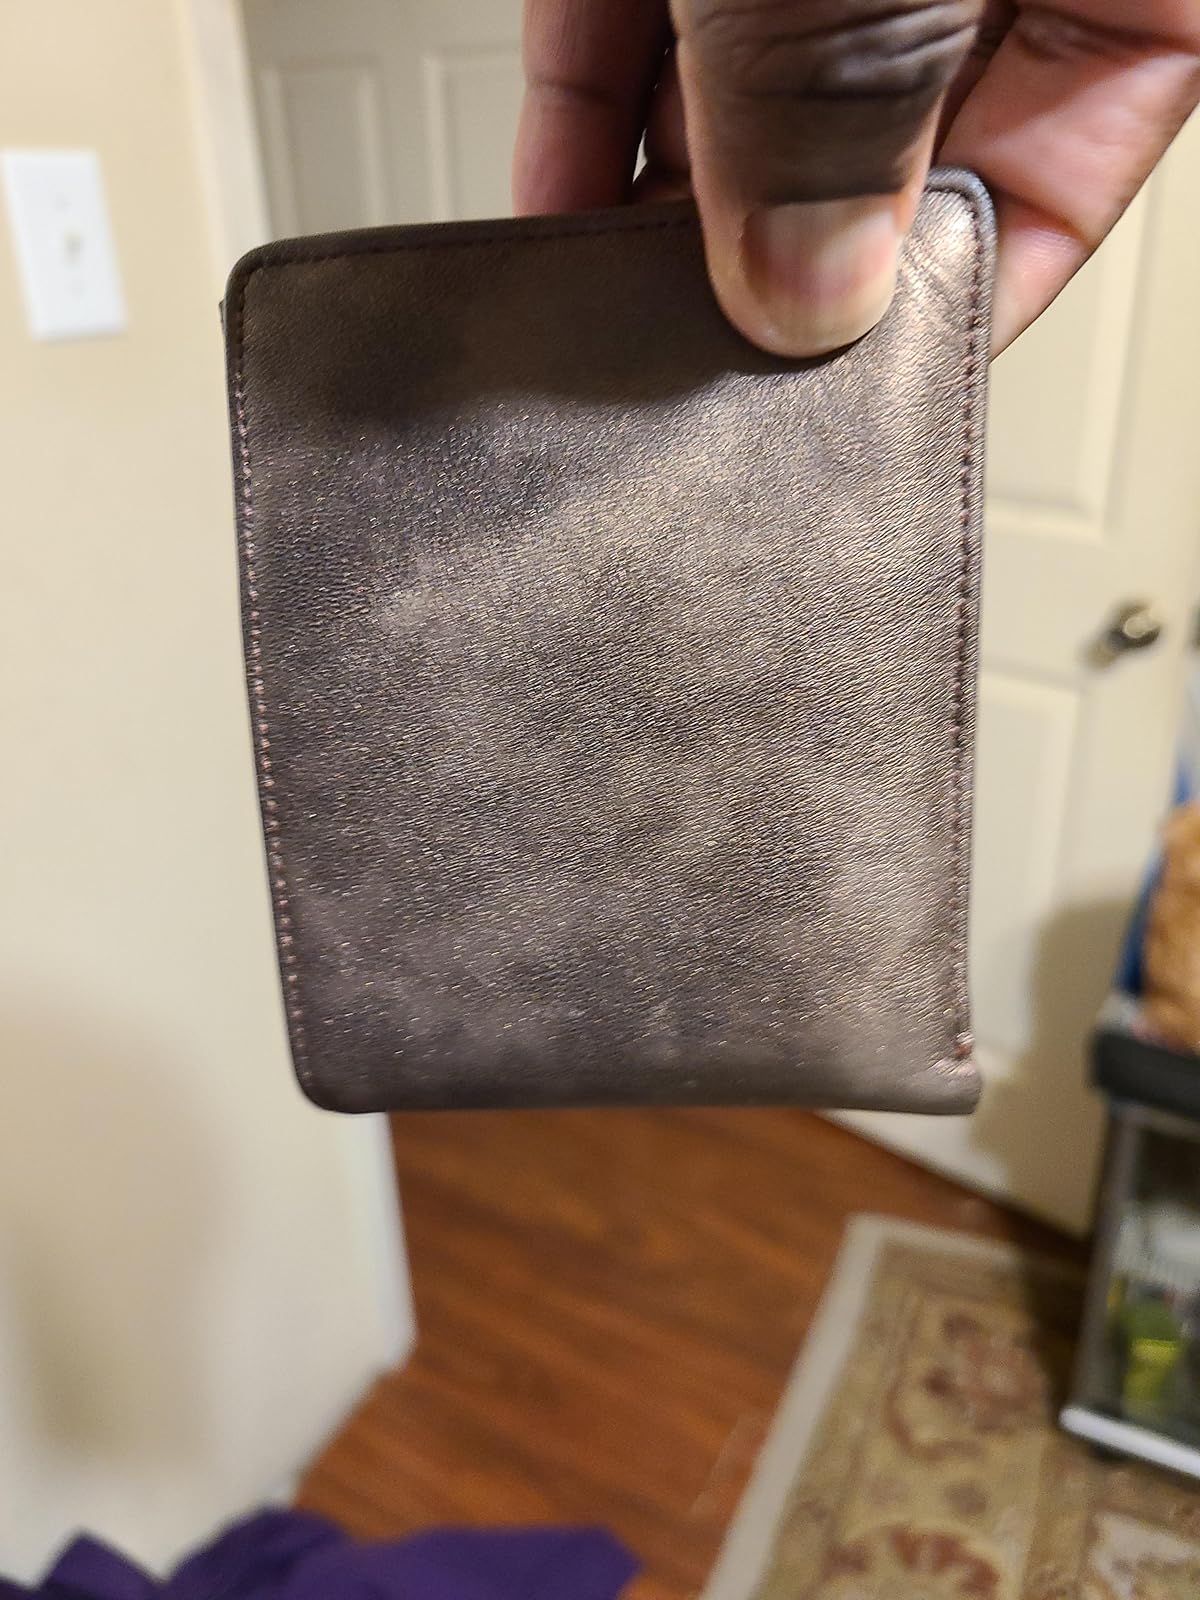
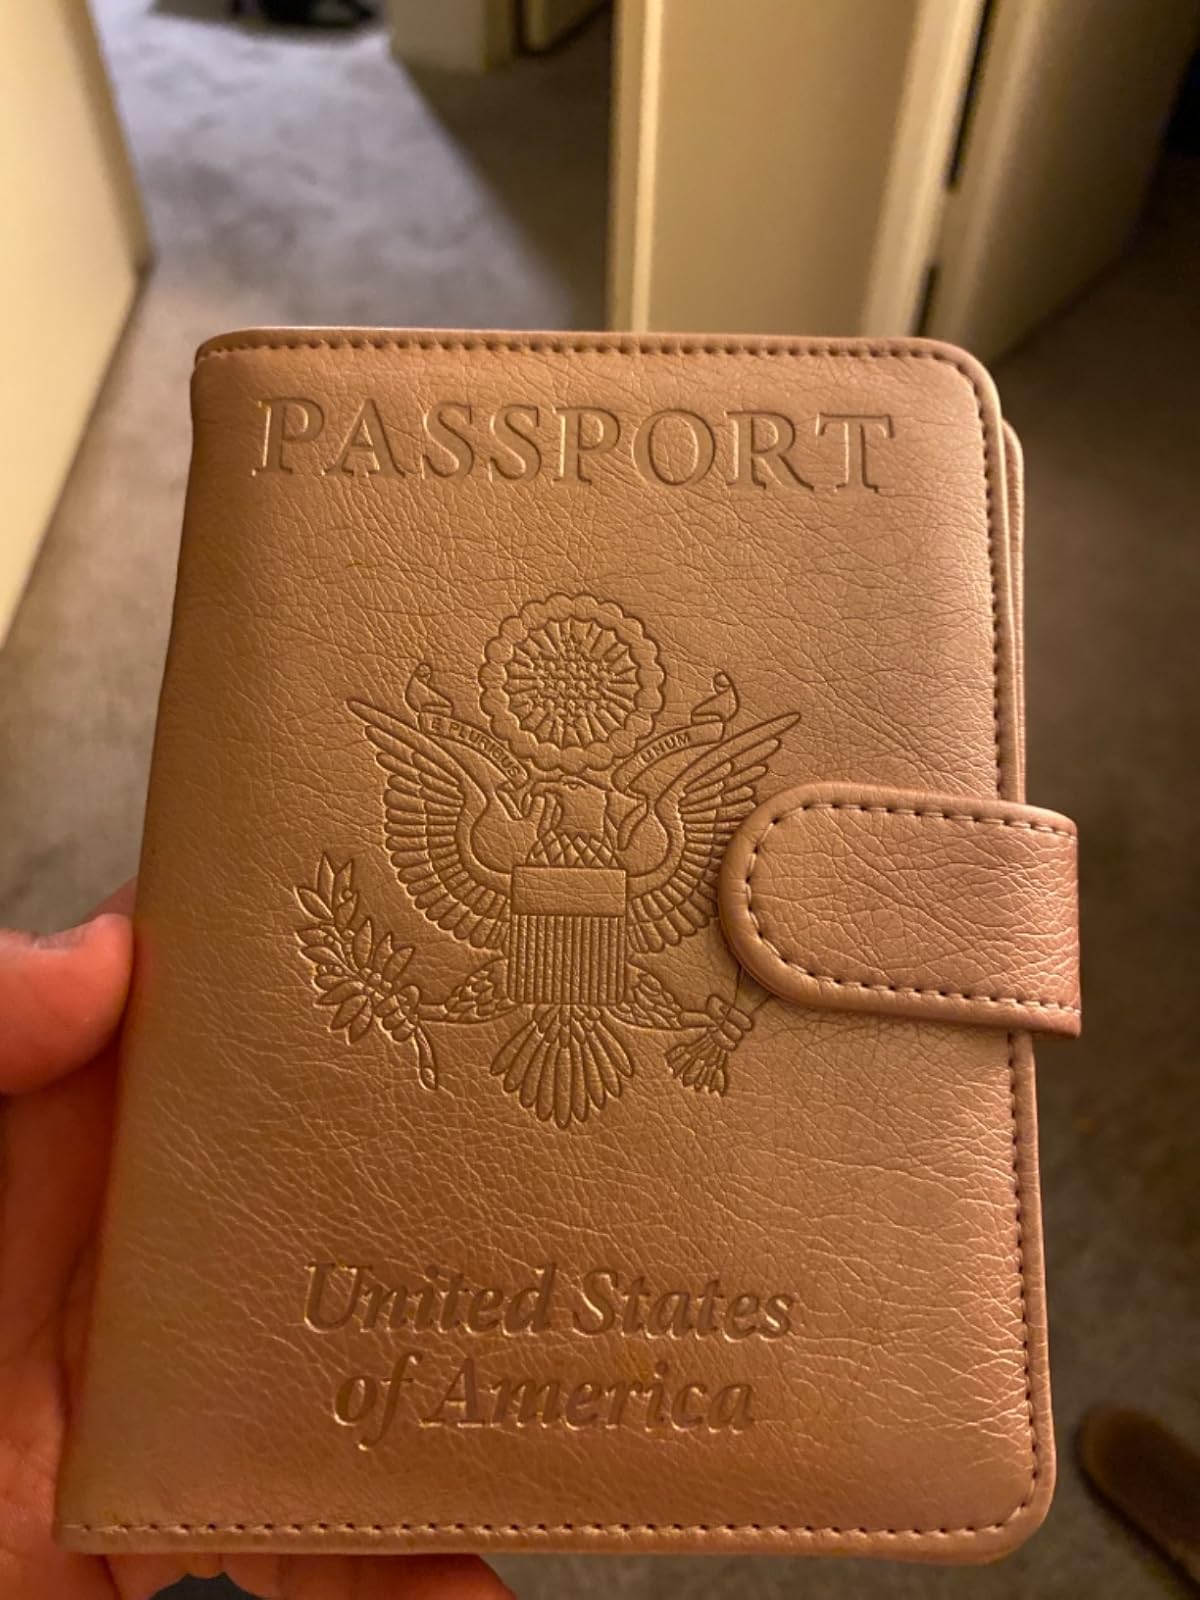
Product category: accessories_wallet
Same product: no